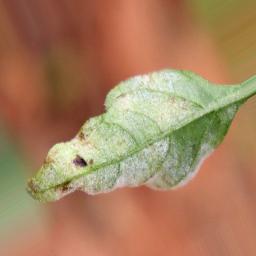
Label: powdery mildew